Trolleybuses in Lucerne

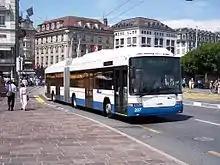
A crossing the Reuss, 2005.

The Lucerne trolleybus system forms part of the public transport network of Lucerne, which is the capital city of the canton of Lucerne, Switzerland. Opened in 1941, the system had replaced the Lucerne tramway network by 1961.